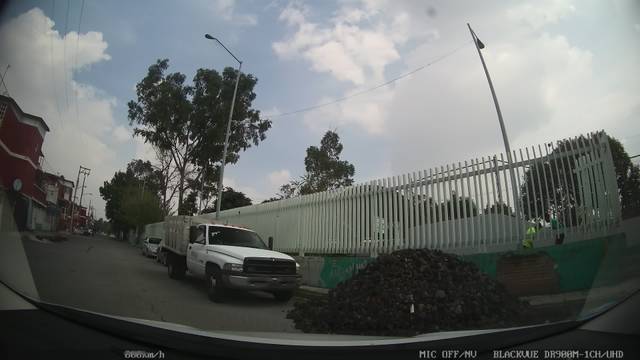
Region: Mexico
Coordinates: 19.383, -99.033